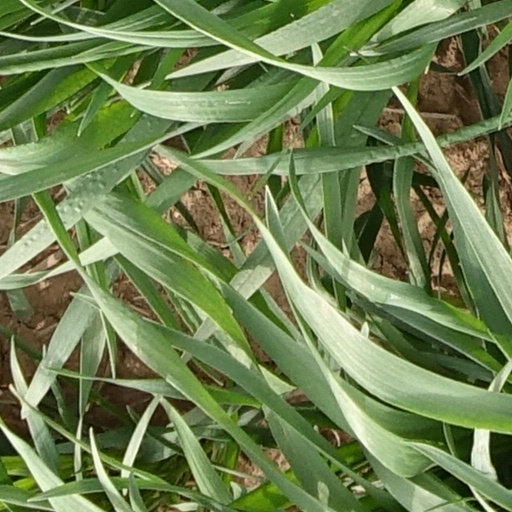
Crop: wheat